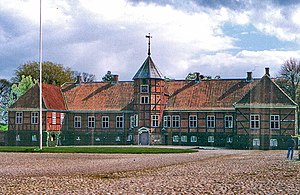
Rodsteenseje
Rodsteenseje
Rodsteenseje er en privatejet herregård, der ligger i Odder Sogn, Hads Herred, Odder Kommune i Midtjylland. Gården ligger kun 2 km fra Odder. Hovedbygningen er opført i 1681.